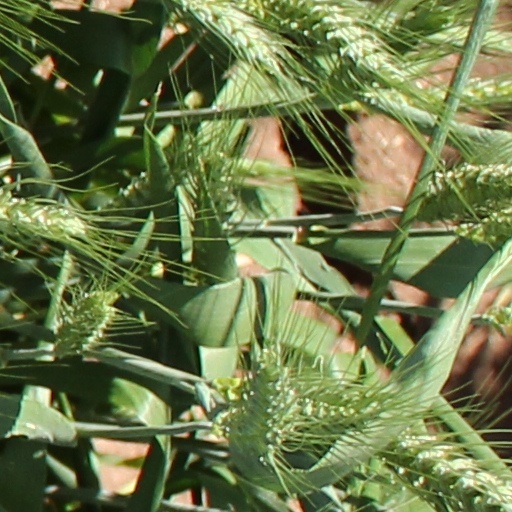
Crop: wheat